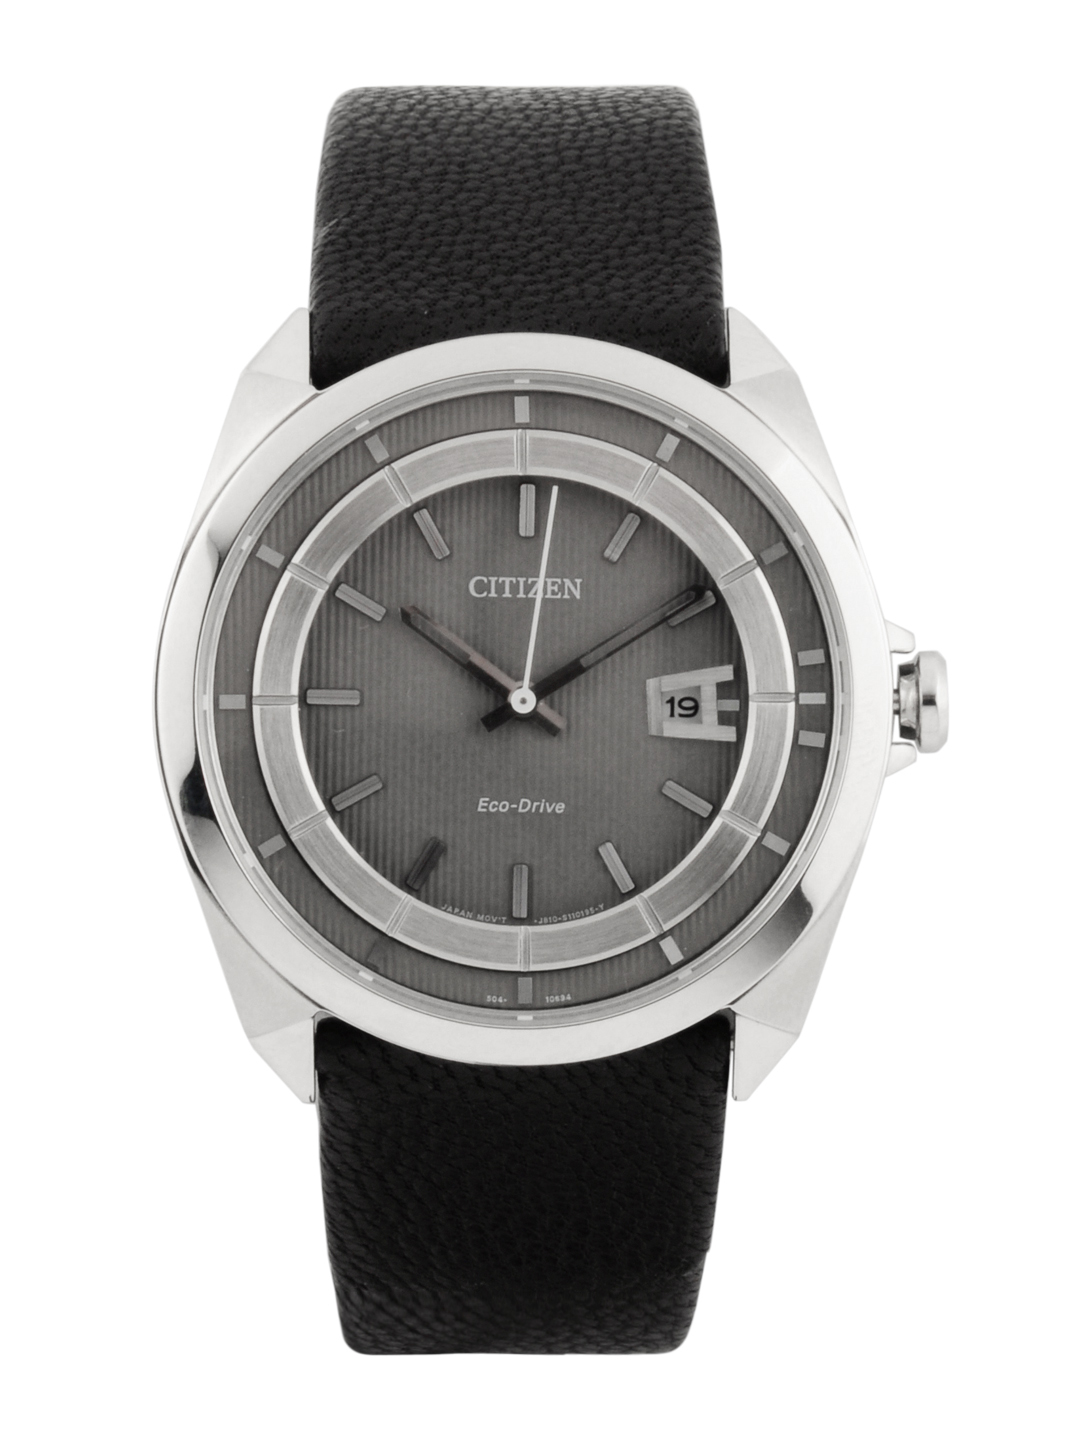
Citizen Men Grey Dial Eco-Drive Watch AW1070-04H
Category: Accessories / Watches / Watches
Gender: Men
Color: Grey
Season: Winter 2016
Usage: Casual